History of Latin America–United States relations

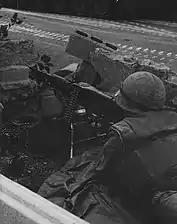
A Marine heavy machine gunner monitors a position along the international neutral corridor in Santo Domingo, 1965.

By 1964, under President Lyndon Johnson, the program to discriminate against dictatorial regimes ceased. In March 1964, the U.S. supported a military coup in Brazil, overthrowing left-wing president, João Goulart, and was prepared to help if called upon under Operation Brother Sam. In 1965, the U.S. dispatched 24,000 soldiers to the Dominican Republic to prevent a possible left-wing takeover under Operation Power Pack. Earlier the OAS issued a resolution calling the combatants to end all hostilities. On May 5, the OAS Peace Committee arrived in Santo Domingo and a second definite cease fire agreement was signed, ending the main phase of the civil war. Under the Act of Santo Domingo, OAS was tasked with overseeing the implementation of the peace deal as well as distributing food and medication through the capital. The treaties failed to fully prevent violations such as small-scale firefights and sniper fire. A day later, OAS members established the Inter-American Peace Force (IAPF) with the goal of serving as a peacekeeping formation in the Dominican Republic. IAPF consisted of 1,748 Brazilian, Paraguayan, Nicaraguan, Costa Rican, Salvadoran and Honduran troops and was headed by Brazilian general Hugo Panasco Alvim, with Bruce Palmer serving as his deputy commander.